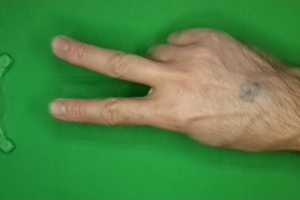
Label: scissors